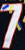
Number: 7